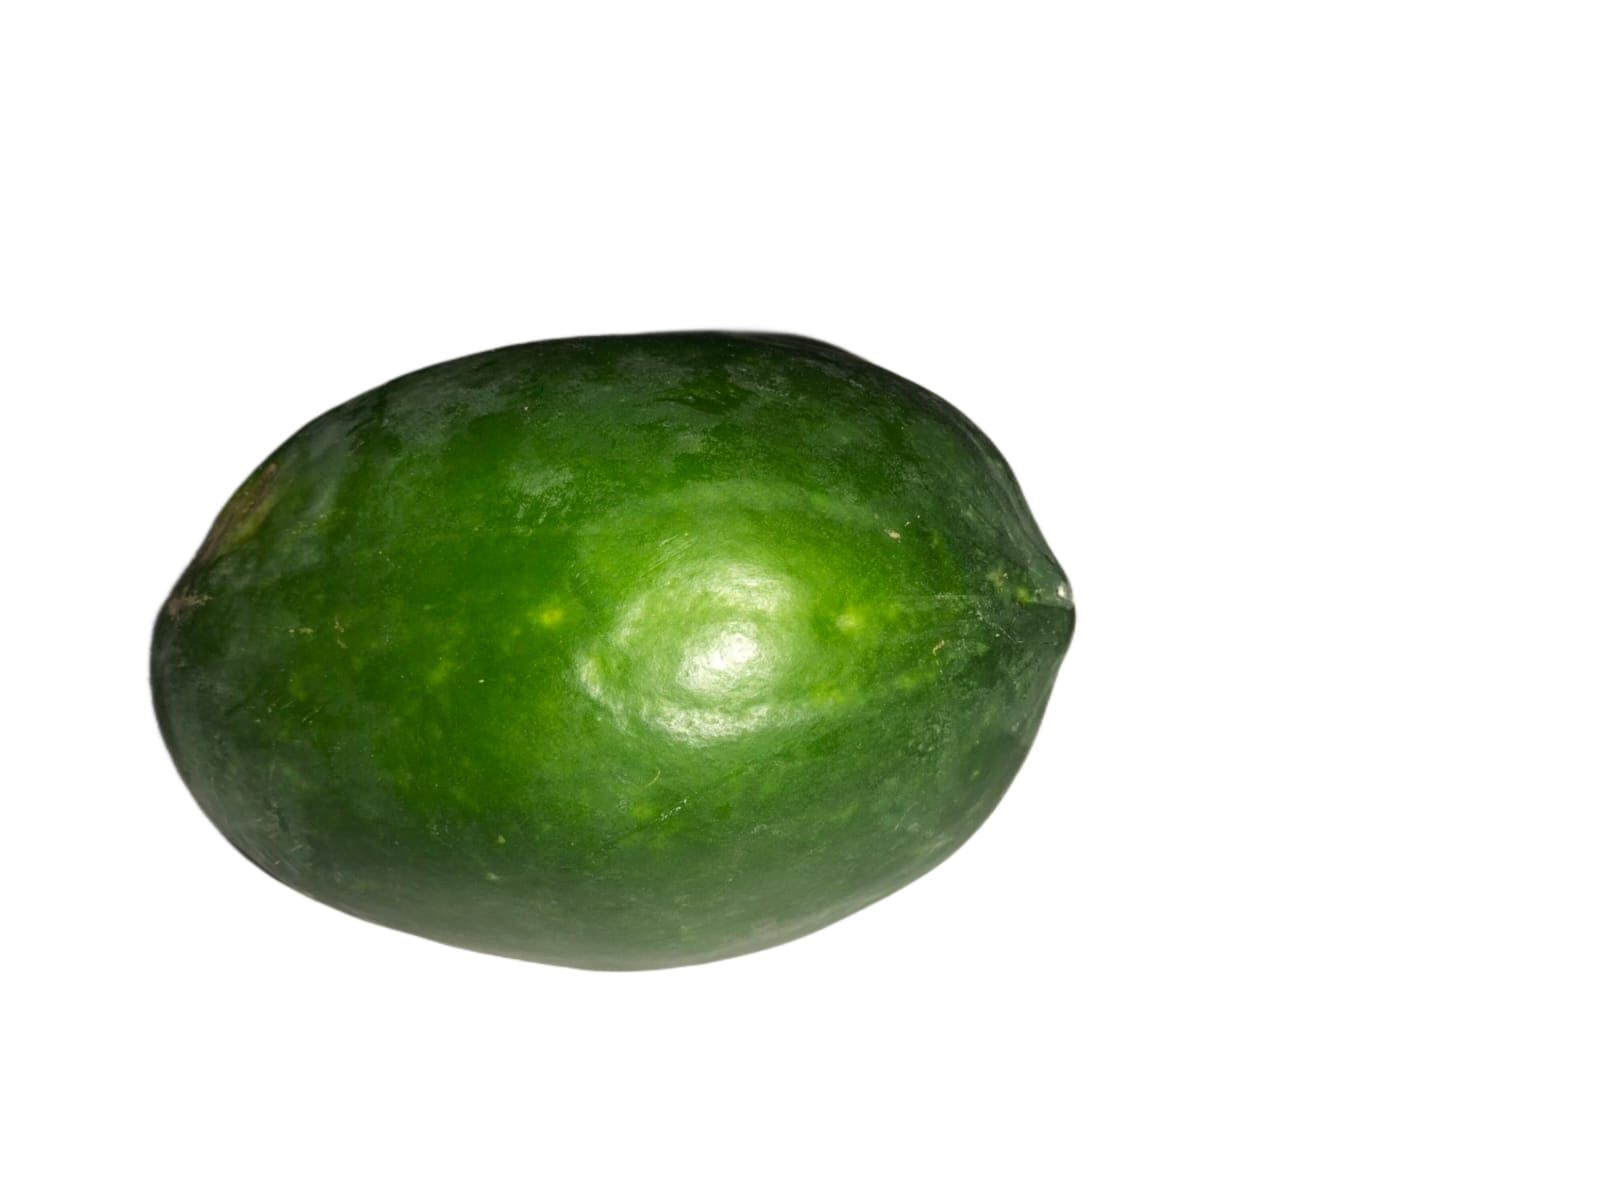
Label: Carica Papaya